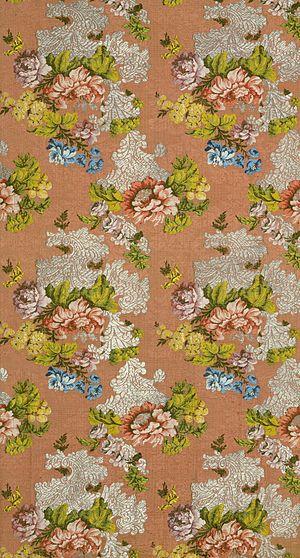
L’histoire de la soierie à Lyon comprend l'étude de l'ensemble des acteurs de l'industrie de la soie à Lyon. Le secteur soyeux lyonnais tout au long de son histoire comprend toutes les étapes de la fabrication et de la vente d'un tissu en soie à partir de la soie grège : filature, création d'un motif, tissage, apprêt, commercialisation. L'ensemble du secteur est dénommé la « Fabrique ».